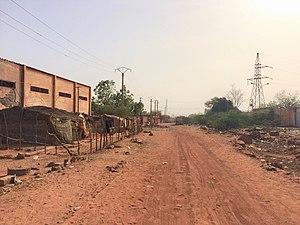
L'Avenue d'Akokan (Rue ZI-7) dans la Zone Industrielle à Niamey, au Niger.